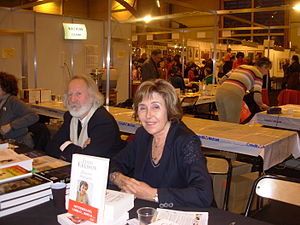
Édith Cresson
Édith Cresson
Édith Cresson er en fransk politiker og Frankrigs hidtil eneste kvindelige premierminister.